A. Breeze Harper

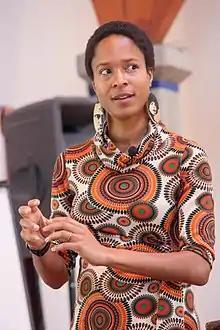
A. Breeze Harper speaking at the Intersectional Justice Conference at the Whidbey Institute

Amie "Breeze" Harper is an American critical race feminist, diversity strategist, and author of books and studies on veganism and racism. Her "Sistah Vegan" anthology features a collection of writings by black female vegans.